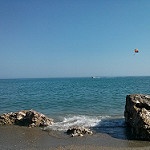
Label: sea